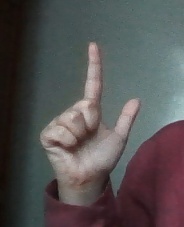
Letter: laam